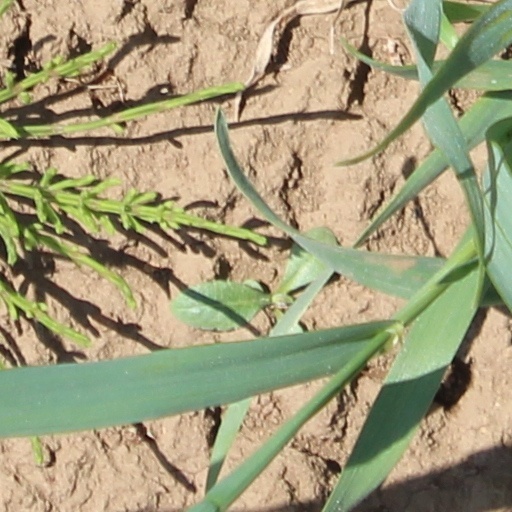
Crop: wheat